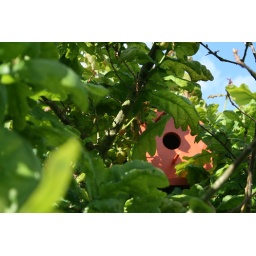
bird house in summer